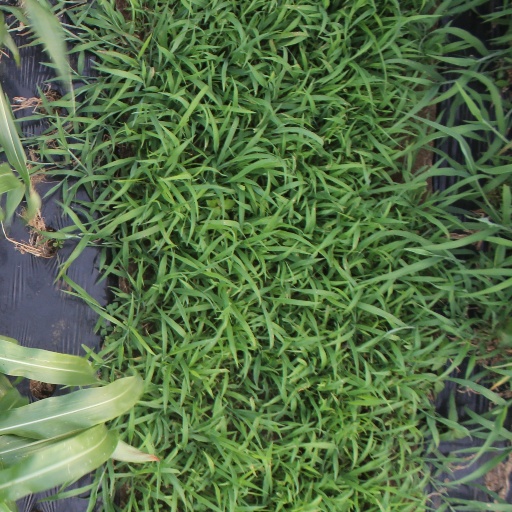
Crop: sorghum